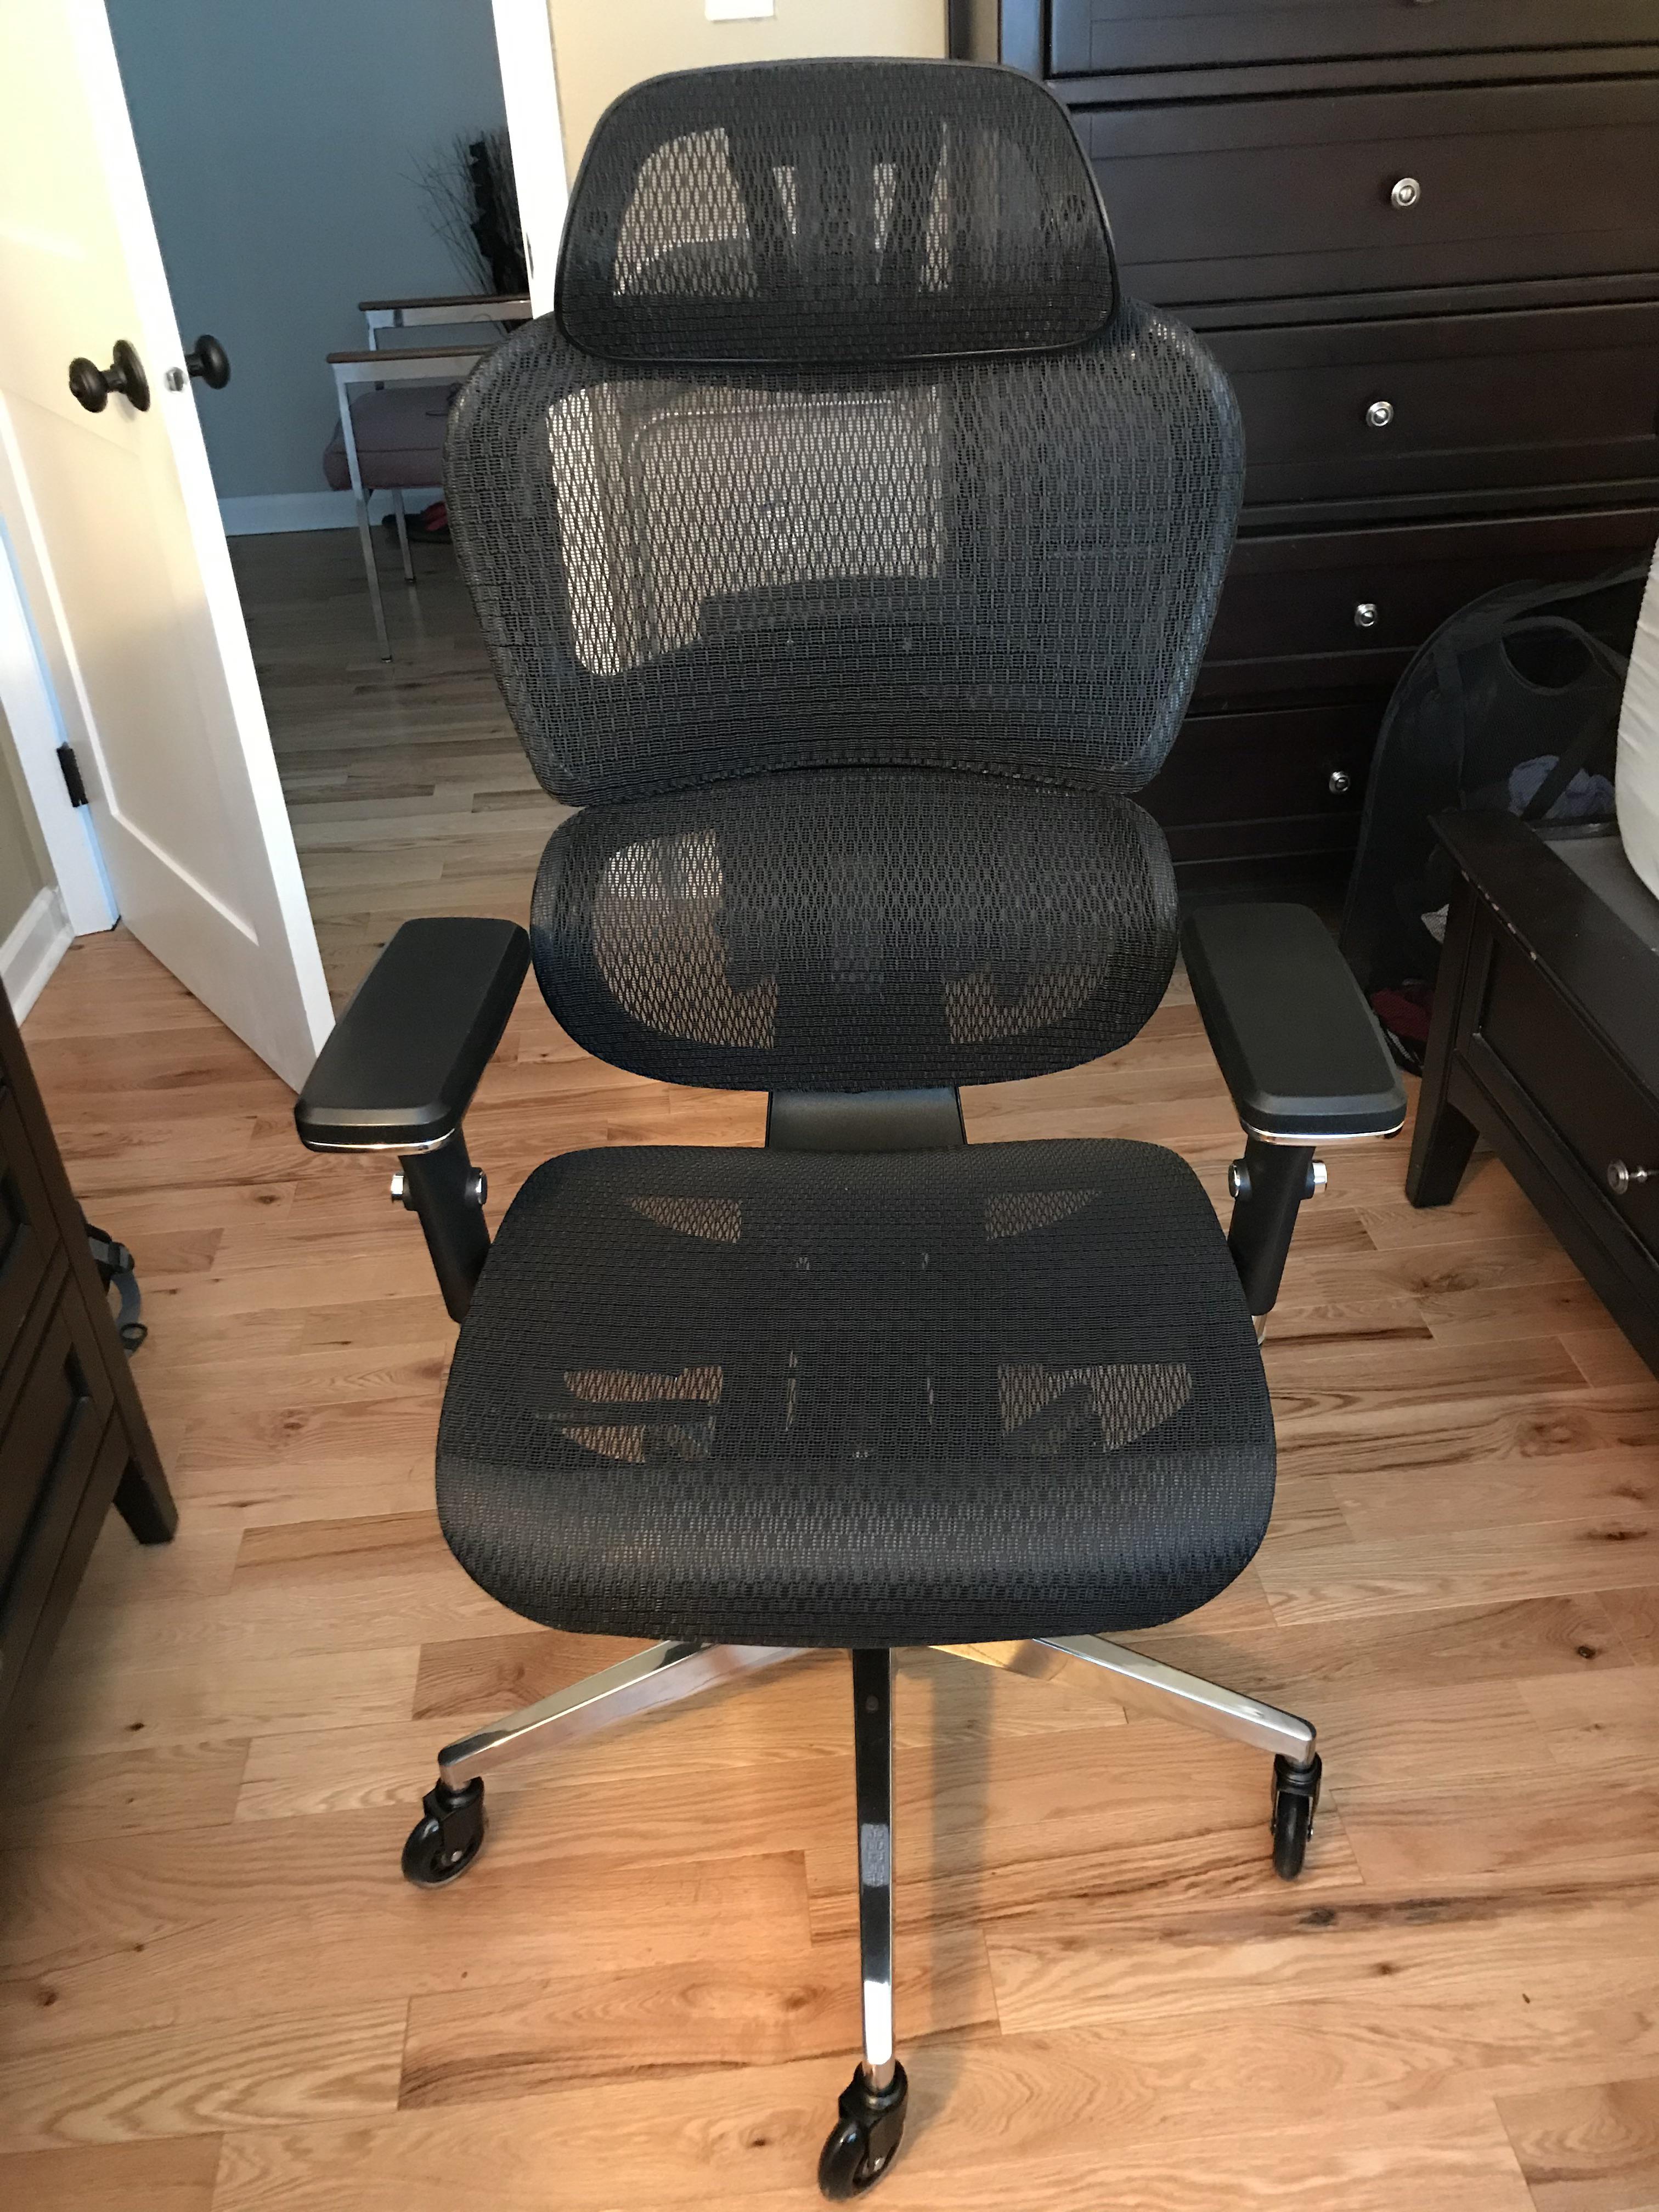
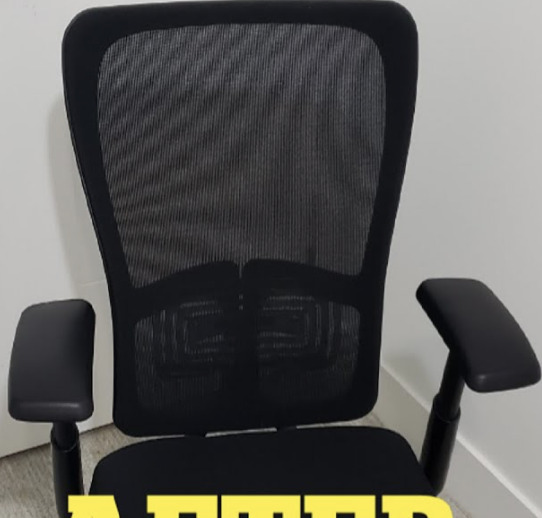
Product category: items_chair
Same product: no